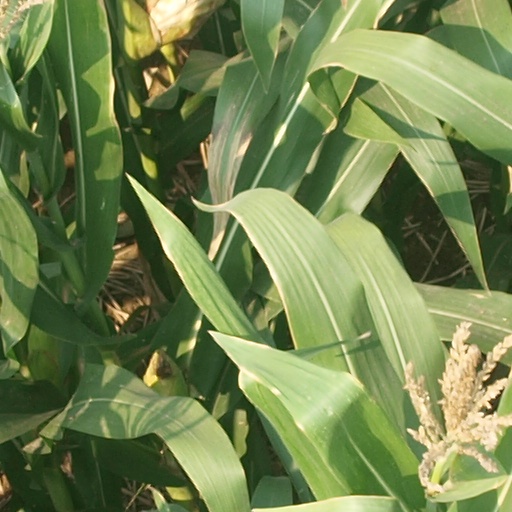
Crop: maize; corn